Ty Nsekhe

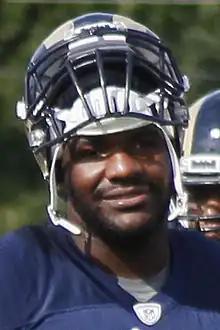
Nsekhe with the Rams in 2013

On August 1, 2012, he with the Indianapolis Colts of the National Football League, after the team released offensive tackle Ben Ijalana. On September 1, 2012, he was released.